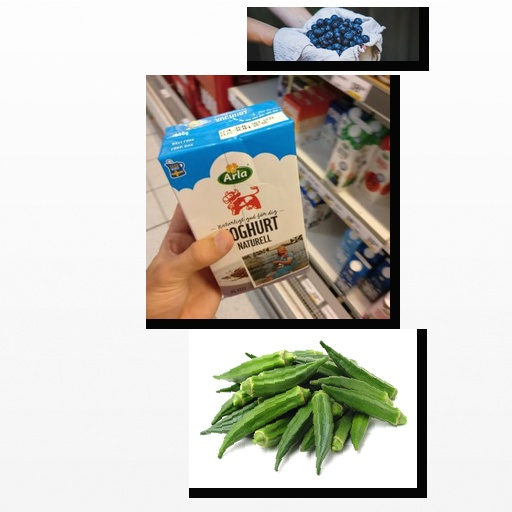
Food items: yoghurt, blueberry, okra